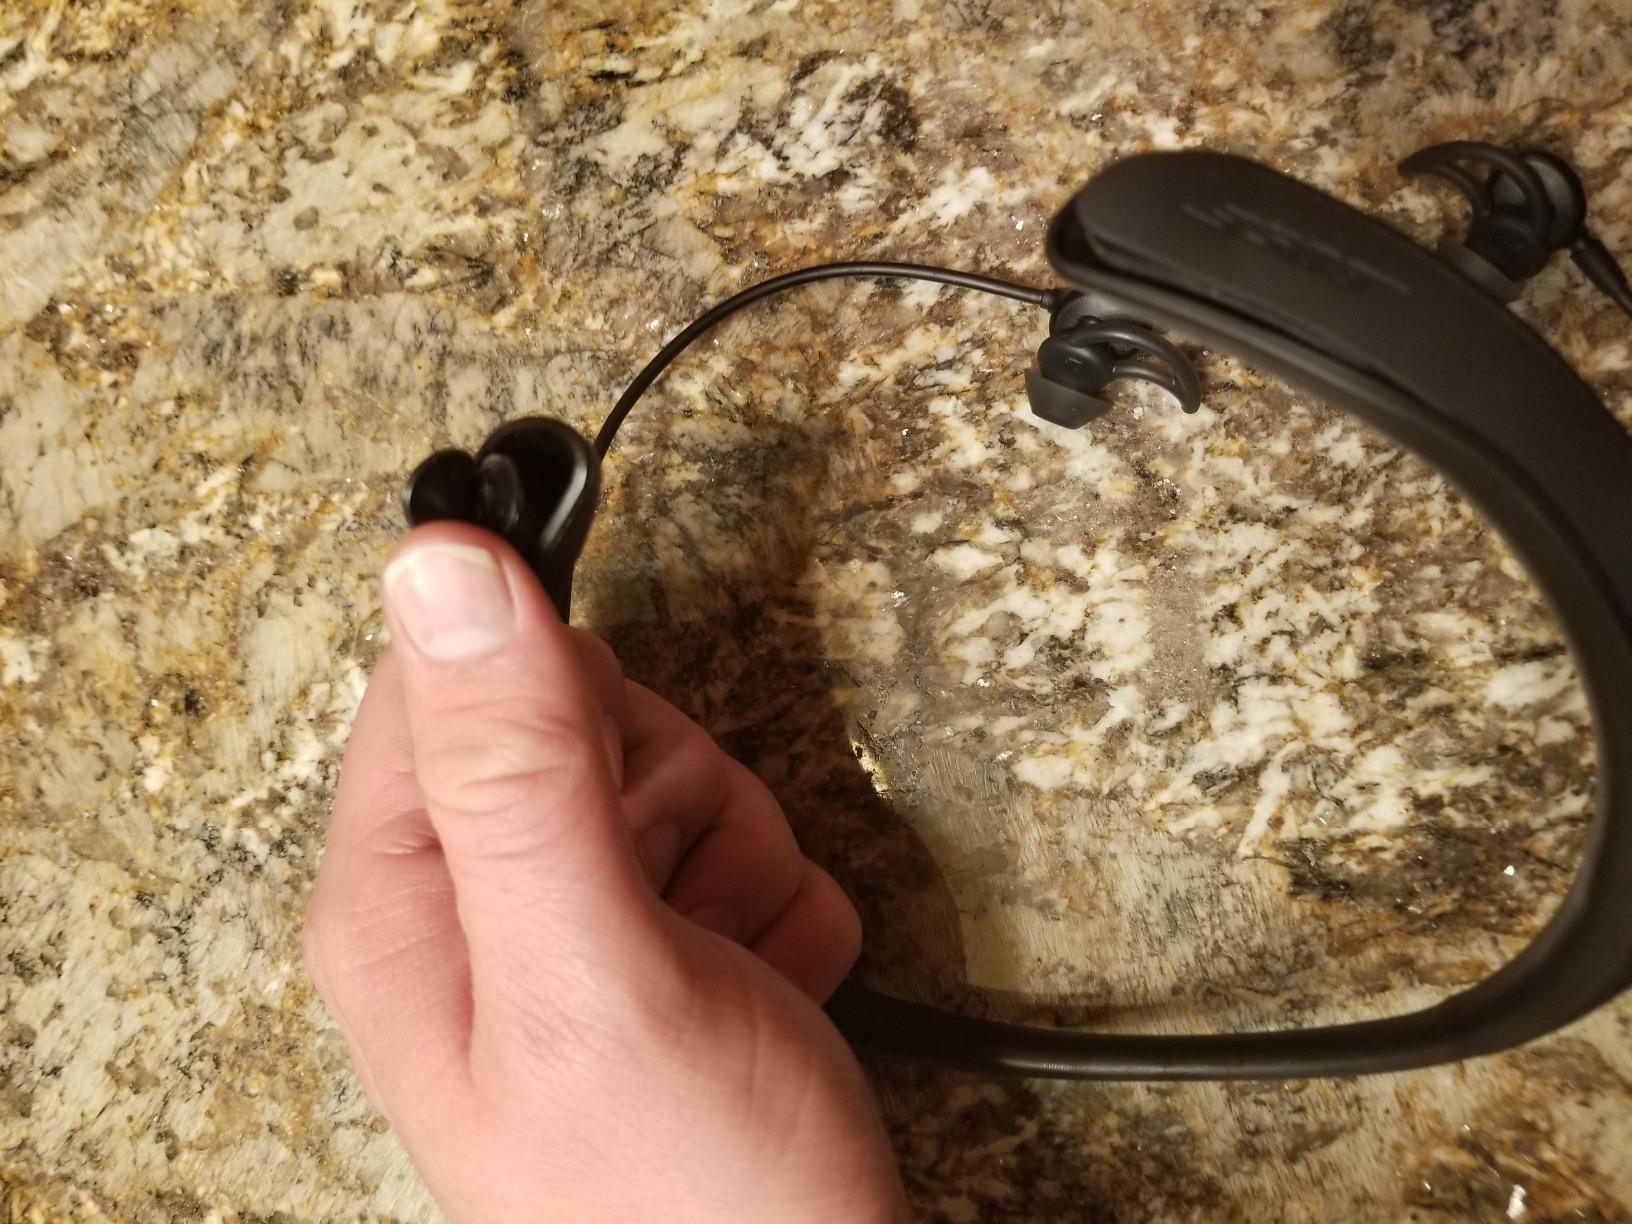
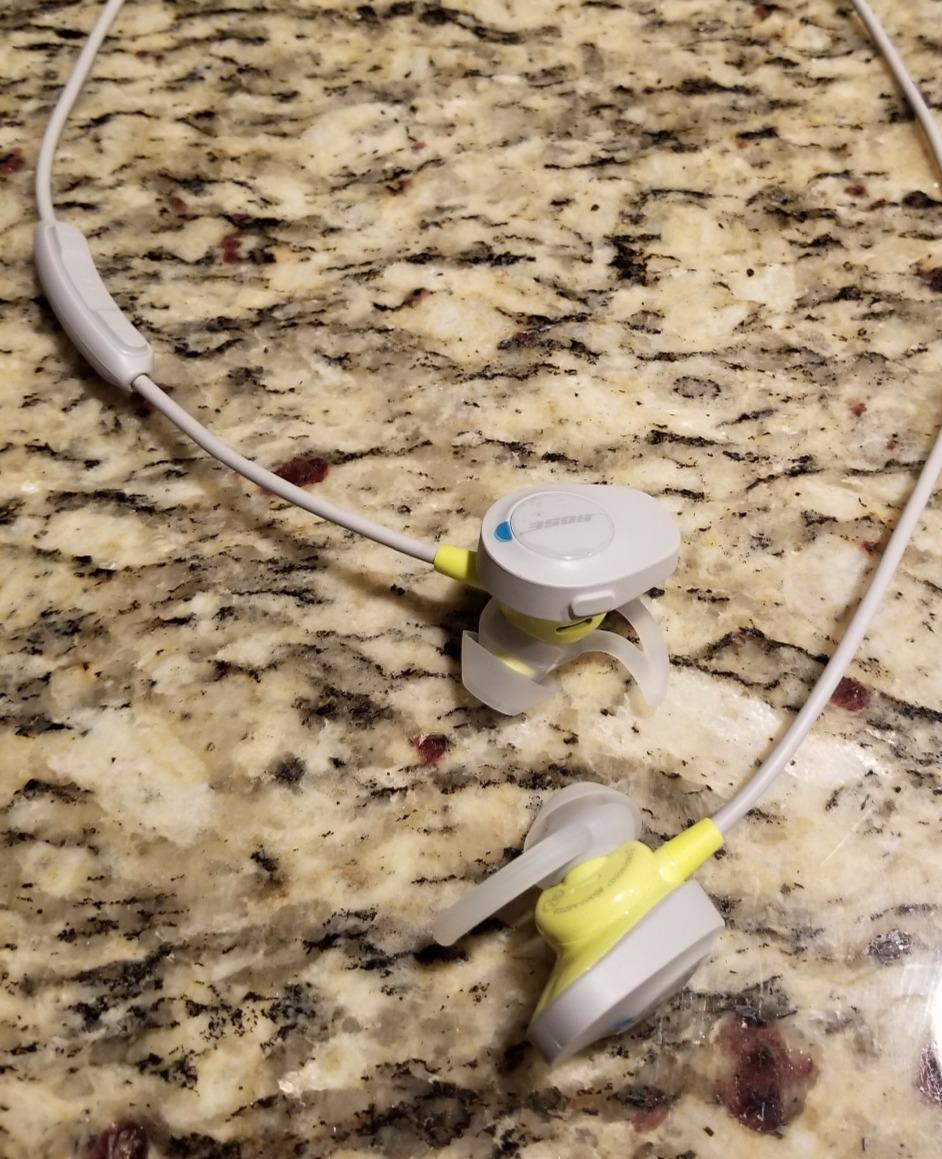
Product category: headphones
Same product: no